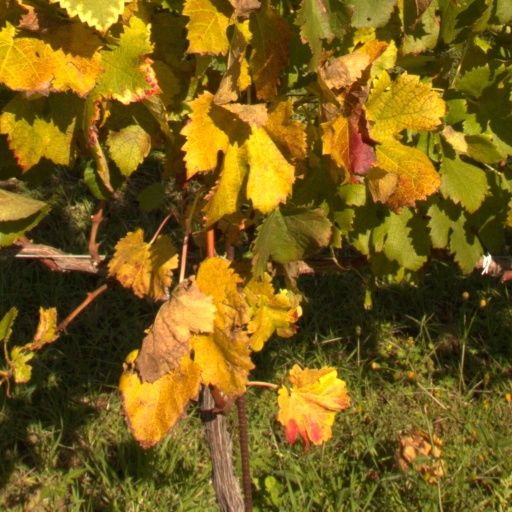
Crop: grape